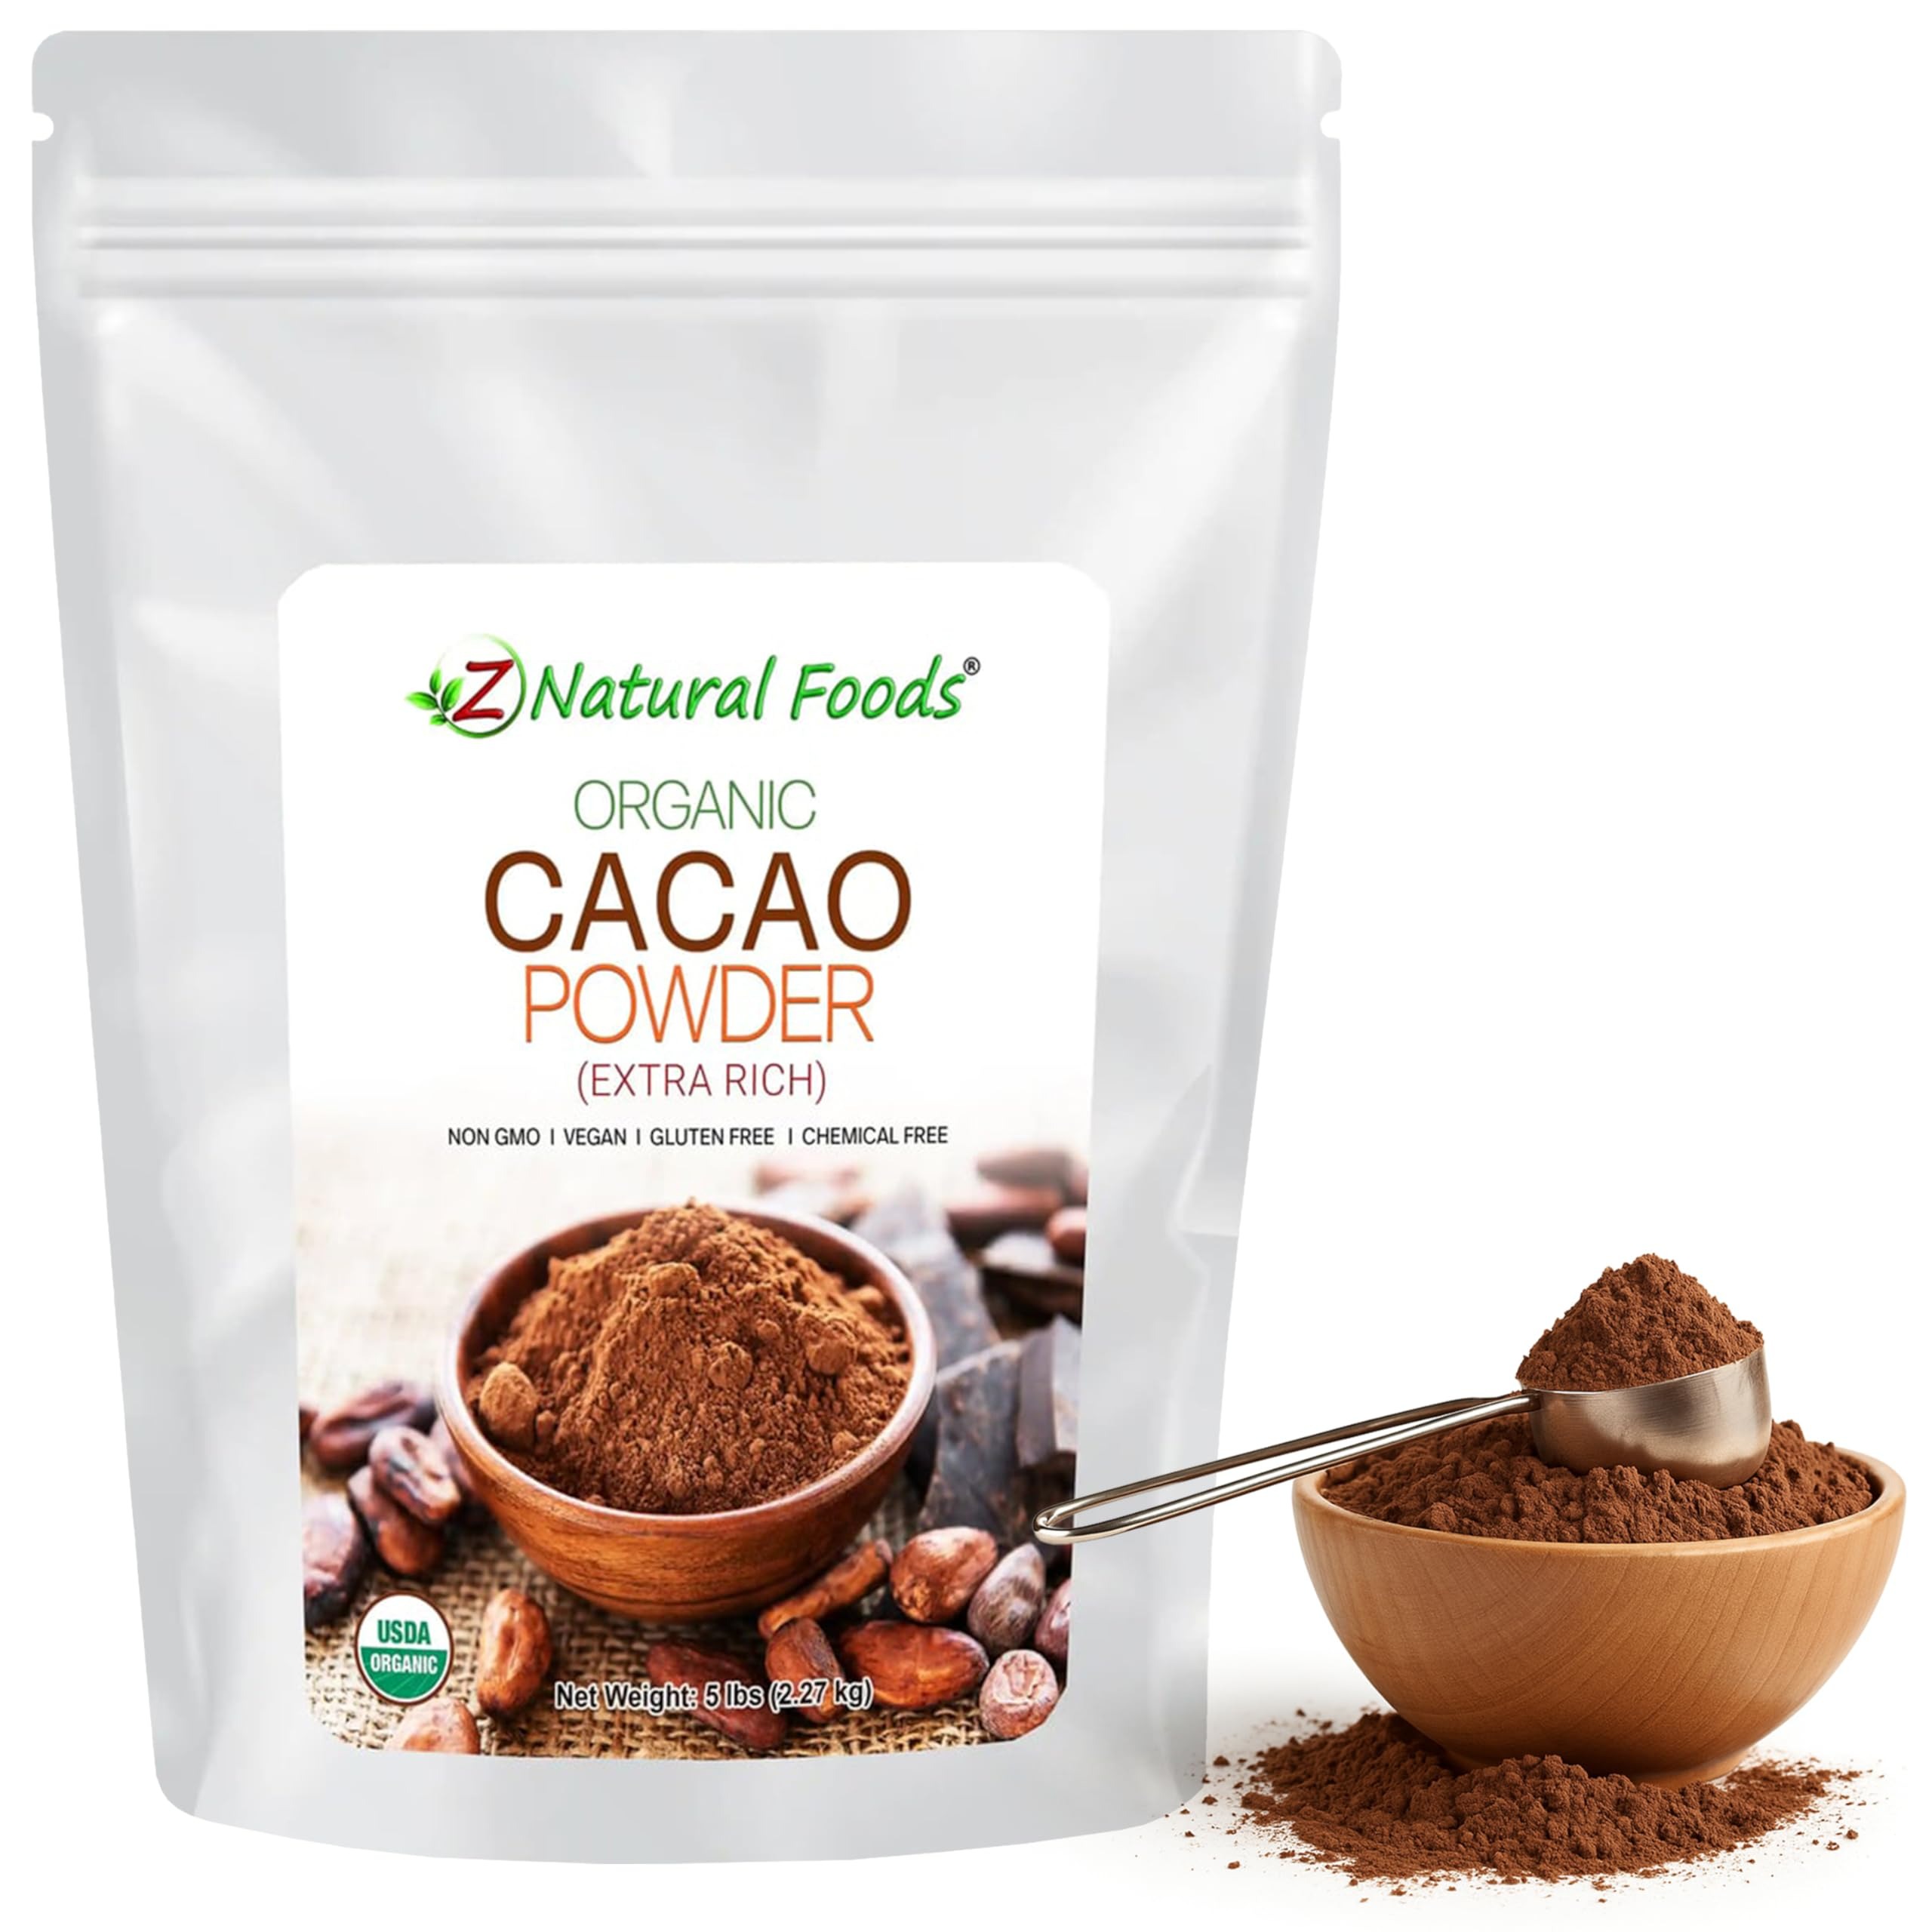
Item Name: Z Natural Foods Organic Cacao Powder - Unsweetened Nutrient-Dense Superfood for Healthy Aging - Extra-Rich Dark Chocolate Flavor Perfect for Chocolate Recipes, Shakes or Smoothies, 5 lbs
Bullet Point 1: 𝗡𝘂𝘁𝗿𝗶𝗲𝗻𝘁-𝗗𝗲𝗻𝘀𝗲 𝗦𝘂𝗽𝗲𝗿𝗳𝗼𝗼𝗱: Z Natural Foods' Organic Cacao Powder is a nutrient-dense superfood with calcium, magnesium, potassium, phytonutrients, and antioxidants that support overall health. It seamlessly integrates with your daily diet, enabling you to thrive with wholesome vitality.
Bullet Point 2: 𝗖𝗲𝗿𝘁𝗶𝗳𝗶𝗲𝗱 𝗢𝗿𝗴𝗮𝗻𝗶𝗰, 𝗨𝗻𝘀𝘄𝗲𝗲𝘁𝗲𝗻𝗲𝗱 & 𝗩𝗲𝗿𝘀𝗮𝘁𝗶𝗹𝗲: Sourced from the finest organic cacao beans with no added sugar and additives, our natural cacao powder offers a pure and natural chocolate experience. Ideal for baking, brewing, smoothies, hot chocolate, and a variety of healthy recipes—perfect for those seeking a rich, dark chocolate flavor.
Bullet Point 3: 𝗣𝗼𝘄𝗲𝗿𝗳𝘂𝗹 𝗔𝗻𝘁𝗶𝗼𝘅𝗶𝗱𝗮𝗻𝘁 𝗦𝘂𝗽𝗽𝗼𝗿𝘁: Our premium cacao powder is rich in flavonoids like epicatechin and catechin, known for their antioxidant properties that help combat oxidative stress and support a healthy heart.
Bullet Point 4: 𝗣𝗿𝗼𝗺𝗼𝘁𝗲𝘀 𝗛𝗲𝗮𝗹𝘁𝗵𝘆 𝗔𝗴𝗶𝗻𝗴: Infused with resveratrol, a powerful compound linked to healthy aging, Z Naturals' Cacao Powder helps support heart health and enhance mood through PEA (Phenylethylamine), offering a natural way to feel vibrant and energized.
Bullet Point 5: 𝗔𝘂𝘁𝗵𝗲𝗻𝘁𝗶𝗰 𝗖𝗵𝗼𝗰𝗼𝗹𝗮𝘁𝗲 𝗘𝘅𝗽𝗲𝗿𝗶𝗲𝗻𝗰𝗲: Indulge in the pure, rich taste of cacao, celebrated as the "Food of the Gods." Its deep, superior flavor and captivating aroma make it perfect for those transitioning to high-percentage dark chocolate for a more authentic chocolate taste.
Product Description: <p>Experience the rich, authentic taste of Z Natural Foods' Organic Cacao Powder – a nutrient-dense superfood that transforms any recipe into a deliciously healthy creation. This unsweetened, certified organic cacao powder offers a pure chocolate experience, packed with powerful antioxidants to support healthy aging and overall wellness. Whether you're baking, crafting a luscious smoothie, or sprinkling it over yogurt, this versatile cacao powder adds a guilt-free indulgence to your day.</p> <p>Perfect for health enthusiasts, our cacao powder elevates your diet with natural, nutrient-rich ingredients. Each spoonful preserves the raw goodness of cacao, providing a rich source of flavanols and essential minerals that promote heart health and improve mood with PEA (Phenylethylamine). With its inviting aroma and deep flavor, our cacao powder is ideal for a variety of culinary creations – from your morning coffee to decadent desserts.</p> <p>Unlock the full potential of your dishes with the natural goodness of our organic cacao powder. Whether for health benefits or flavor, Z Natural Foods’ cacao powder is the perfect choice for those seeking both indulgence and nourishment in every bite.</p>
Value: 80.0
Unit: Ounce

Price: 79.5